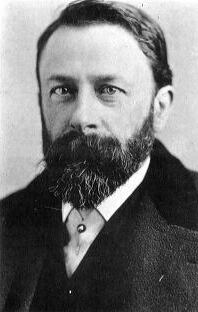
อัลแบร์ท เบียร์ชตัท

| name = อัลแบร์ท เบียร์ชตัท
| image = Bierstadt.jpg
| caption = "อัลแบร์ท เบียร์ชตัท" โดยนโปเลียน ซาโรนี
| birth_place = โซลิงเงิน จังหวัดไรน์ เยอรมนี
| death_place = นครนิวยอร์ก สหรัฐ
| nationality = อเมริกัน
| field = จิตรกรรม
| training = สกุลศิลปะดึสเซิลดอร์ฟ
| movement = สกุลศิลปะลุ่มแม่น้ำฮัดสัน
อัลแบร์ท เบียร์ชตัท (; 8 มกราคม ค.ศ. 1848 – 18 กุมภาพันธ์ ค.ศ. 1902) ผู้เป็นจิตรกรชาวอเมริกัน|อเมริกันเชื้อสายเยอรมันที่เกิดในประเทศเยอรมนี เป็นจิตรกรของสกุลศิลปะลุ่มแม่น้ำฮัดสัน"School", in this sense, refers to a group of painters whose outlook, inspiration and style demonstrate a common thread, rather than a learning institution.ซึ่งเป็นขบวนการทางจิตรกรรมอันสำคัญขบวนการหนึ่งของประวัติศาสตร์การเขียนภาพในสหรัฐที่รุ่งเรืองอยู่ราวระหว่างกลางคริสต์ศตวรรษที่ 19 จุดเด่นของงานเขียนของโคลในรูปแบบการเขียนแบบลุ่มแม่น้ำฮัดสันและงานของตนเองอยู่ที่ความเป็นสัจจะและรายละเอียดของภูมิทัศน์และป่าเขาของสหรัฐตามแนวเขียนแบบศิลปะจินตนิยมและNaturalism (arts)|ศิลปะธรรมชาตินิยม ในบรรยากาศที่แทบจะมีแสงเรืองรอง ซึ่งบางครั้งทำให้ได้ชื่อว่า "Luminism (American art style)|ศิลปะเรืองแสงแบบอเมริกัน" (Luminism American style) นอกจากนั้นแล้วอัลแบร์ท เบียร์ชตัท และThomas Moran|ทอมัส โมแรน ก็ยังจัดอยู่ในกลุ่มสกุลศิลปะเทือกเขาร็อคคีด้วย "Picturing America's Natural Cathedrals"
เบียร์ชตัทเป็นจิตรกรผู้มีความเชี่ยวชาญในการเขียนภาพจิตรกรรมภูมิทัศน์|ภูมิทัศน์ของAmerican West|อเมริกาตะวันตกอันงดงาม ที่ได้มาจากการร่วมเดินทางไปกับผู้ทำWestward Expansion|การขยายดินแดนไปยังตะวันตกหลายครั้ง แม้ว่าจะไม่ได้เป็นจิตรกรคนแรกที่ทำการบันทึกทิวทัศน์ดังกล่าวแต่เบียร์ชตัทเป็นจิตรกรชั้นนำคนสำคัญคนหนึ่งในการเขียนภาพของหัวข้อที่ว่าตลอดมาจนปลายคริสต์ศตวรรษที่ 19
==ระเบียงภาพ==
ไฟล์:Gosnold at Cuttyhunk.jpg|"Gosnold at Cuttyhunk"ราว ค.ศ. 1858 New Bedford Whaling Museum|พิพิธภัณฑ์วาฬนิวเบดฟอร์ดNew Bedford, MA|นิวเบดฟอร์ด, แมสซาชูเซตส์
ไฟล์:Albert Bierstadt - The Marina Piccola, Capri.jpg|"The Marina Piccdola, Capri"ราว ค.ศ. 1859Albright-Knox Art Gallery|หอศิลป์แอลไบรท์-น็อกซ์Buffalo, New York|บัฟฟาโล, นิวยอร์ก
ไฟล์:Albert Bierstadt - The Rocky Mountains, Lander's Peak.jpg|"The Rocky Mountains: Lander's Peak"ค.ศ. 1863พิพิธภัณฑ์ศิลปะเมโทรโพลิทันนครนิวยอร์ก
ไฟล์:Bierstadt - Among the Sierra Nevada Mountains - 1868.jpg|"Among the Sierra Nevada Mountains, California"ค.ศ. 1868Smithsonian American Art Museum|พิพิธภัณฑ์สมิธโซเนียนศิลปะอเมริกันวอชิงตัน ดี.ซี.
ไฟล์:Albert Bierstadt 001.jpg|"Lake Tahoe"ค.ศ. 1868), Fogg Art Museum|พิพิธภัณฑ์ศิลปะฟอกก์เคมบริดจ์ (รัฐแมสซาชูเซตส์)|เคมบริดจ์, แมสซาชูเซตส์)
ไฟล์:AlbertBierstadt-San Francisco Bay.jpg|"San Francisco Bay"ค.ศ. ค.ศ. 1871-1873Smithsonian American Art Museum|พิพิธภัณฑ์สมิธโซเนียนศิลปะอเมริกันวอชิงตัน ดี.ซี.
== อ้างอิง ==
== ดูเพิ่ม ==
* จิตรกรรมภูมิทัศน์
* ศิลปะจินตนิยม
* Visual arts of the United States|ทัศนศิลป์ของสหรัฐ
== แหล่งข้อมูลอื่น ==
* White Mountain paintings by Albert Bierstadt
* Museum of Nebraska Art MONA Moment
* Gallery of Bierstadt's Paintings
* The Winterthur Library Overview of an archival collection on Albert Bierstadt.
* Albert Bierstadt Paintings Gallery 345 images online
* The R.W. Norton Art Gallery: Albert Bierstadt's Biography
* Albert Bierstadt Monograph
หมวดหมู่:ชาวอเมริกันเชื้อสายเยอรมัน
หมวดหมู่:จิตรกรชาวเยอรมัน
หมวดหมู่:จิตรกรชาวอเมริกัน
หมวดหมู่:จิตรกรในคริสต์ศตวรรษที่ 19
หมวดหมู่:จิตรกรสกุลศิลปะลุ่มแม่น้ำฮัดสัน
หมวดหมู่:จิตรกรจินตนิยม
หมวดหมู่:จิตรกรภูมิทัศน์
หมวดหมู่:บุคคลจากโซลิงเงิน